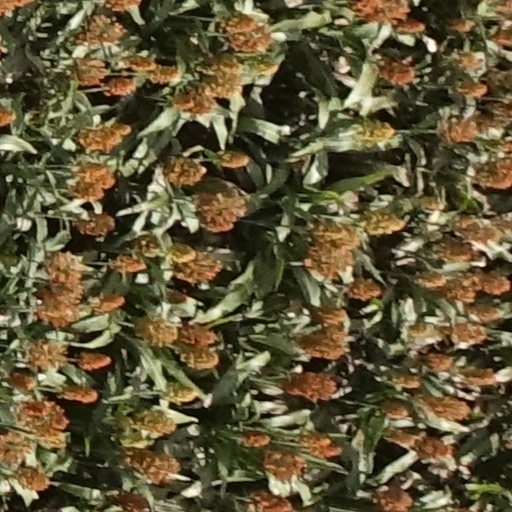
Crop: sorghum